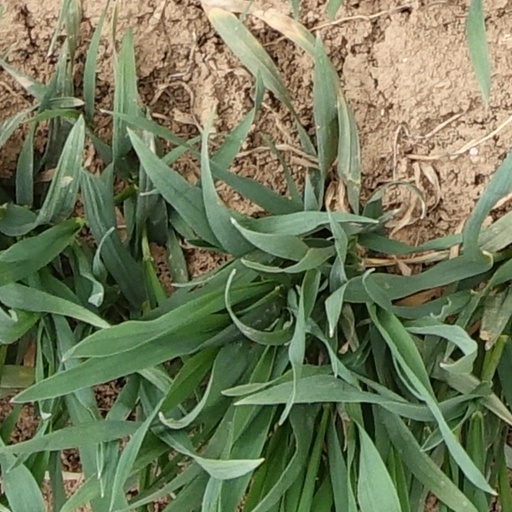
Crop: wheat